Elsa Dax

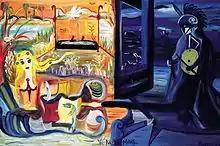
Elsa Dax. "Venus and Mars"

Dax said that she chose her themes of myths, legends and fairytales as "I find reality terribly sad and cruel. I need to escape to another dimension," and that her style has been likened to Chagall's. A large body of her paintings are of Greek mythology, composing a mass of figurative detail. She respects the force of nature.